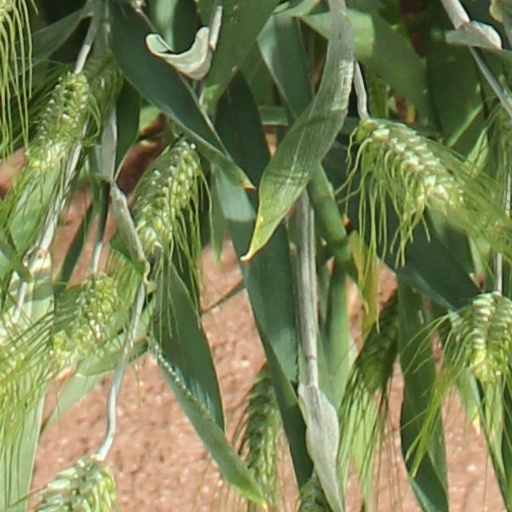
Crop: wheat